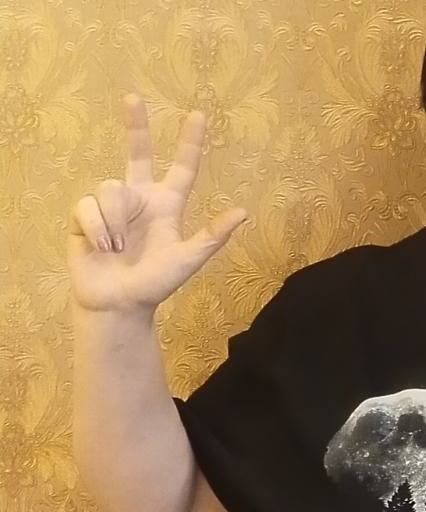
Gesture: three2